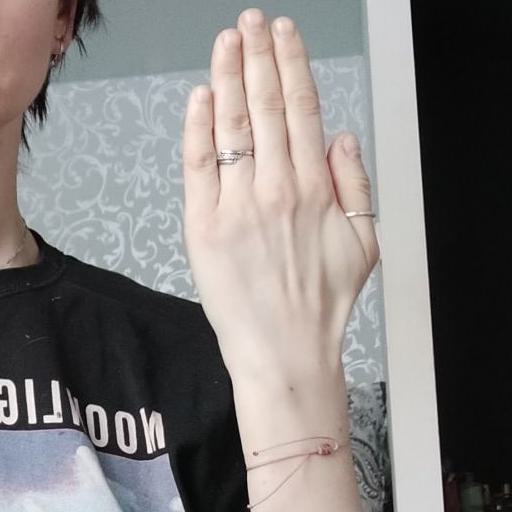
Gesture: stop_inverted